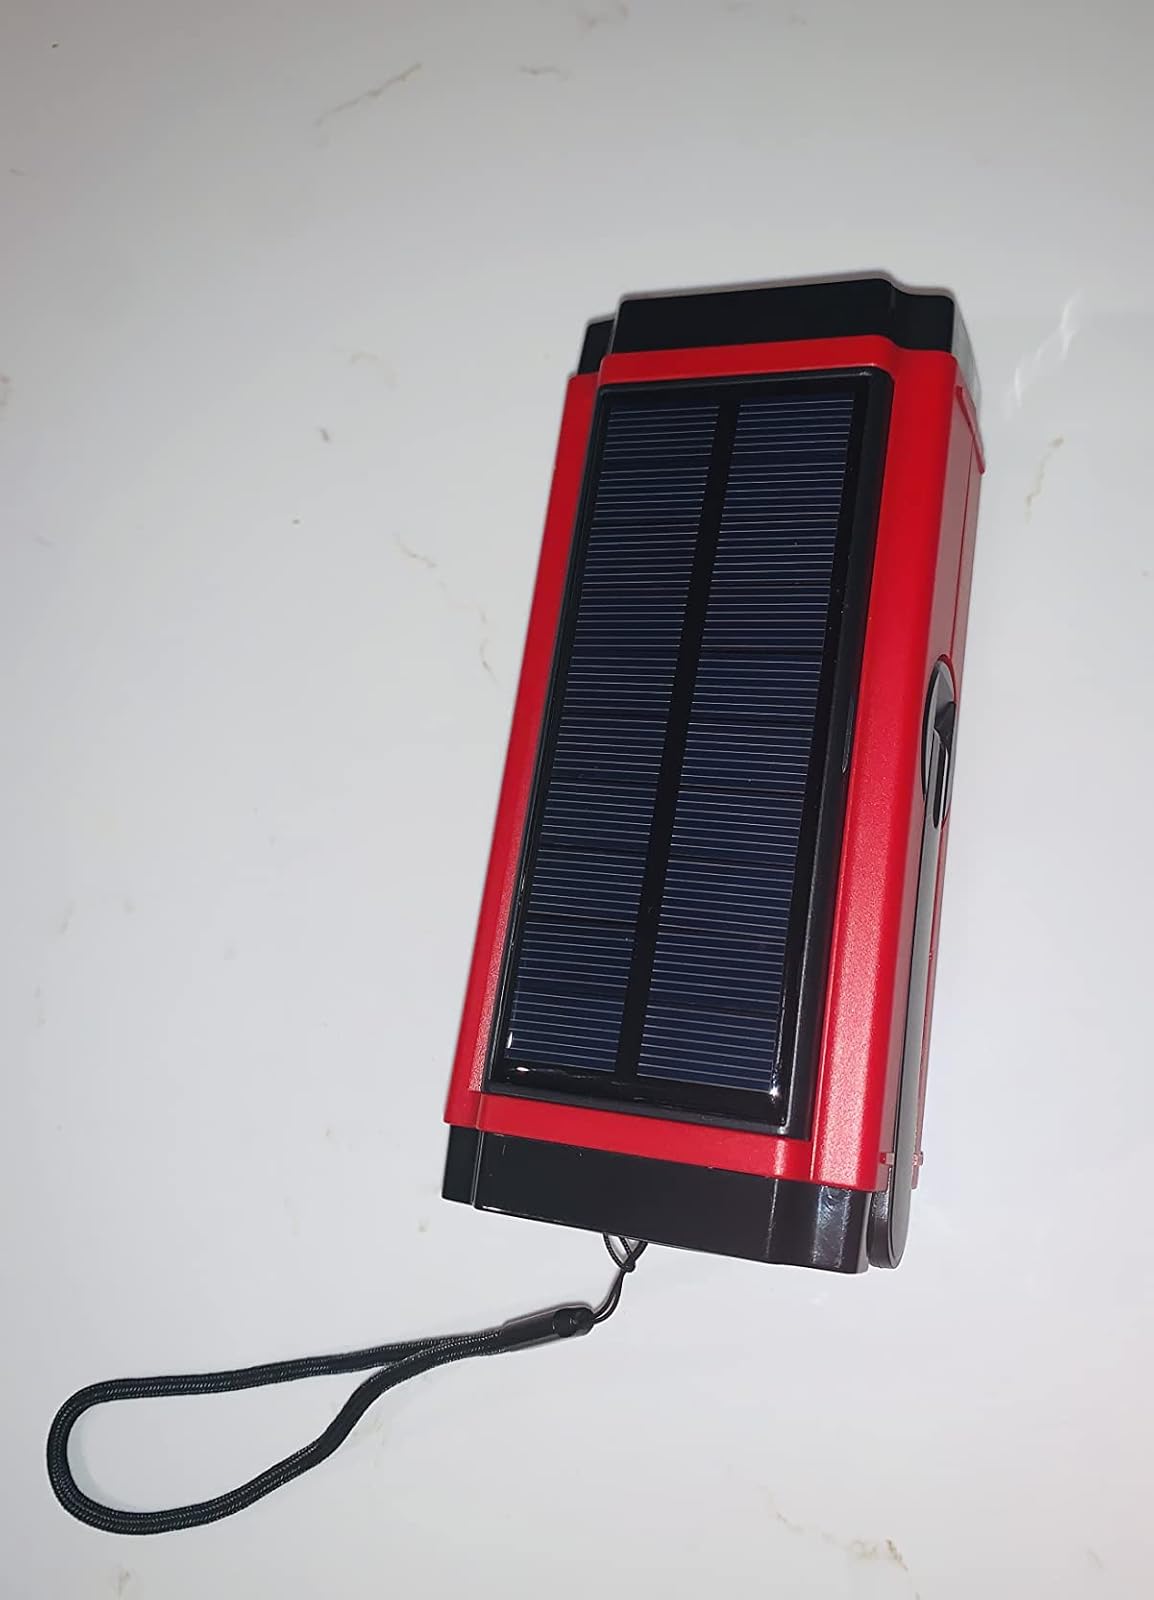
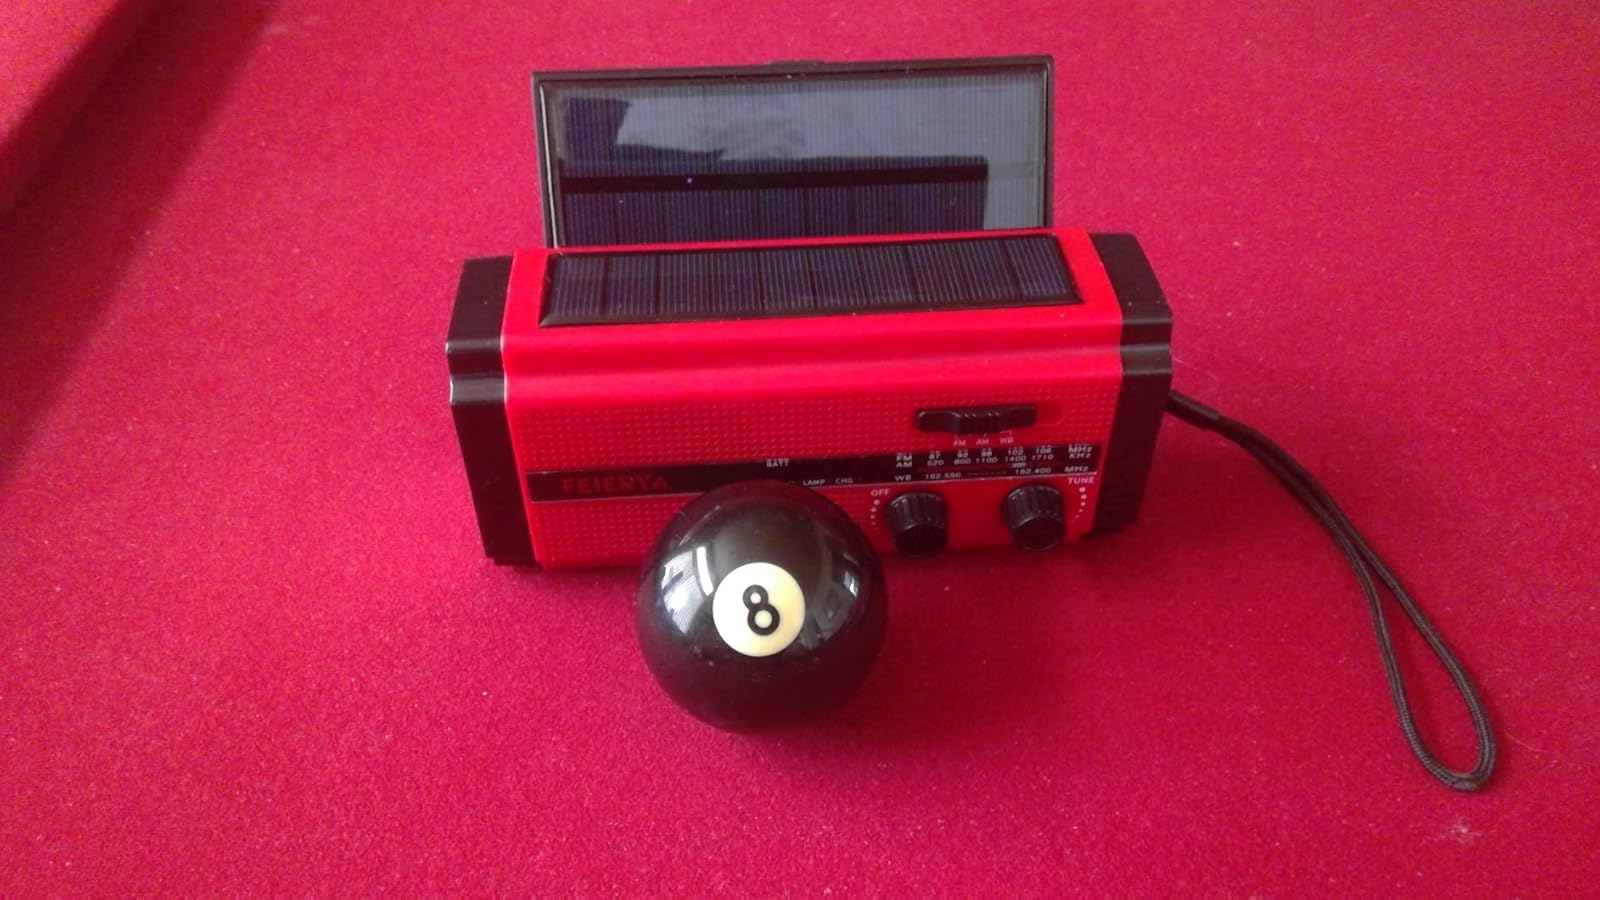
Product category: radio
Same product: yes